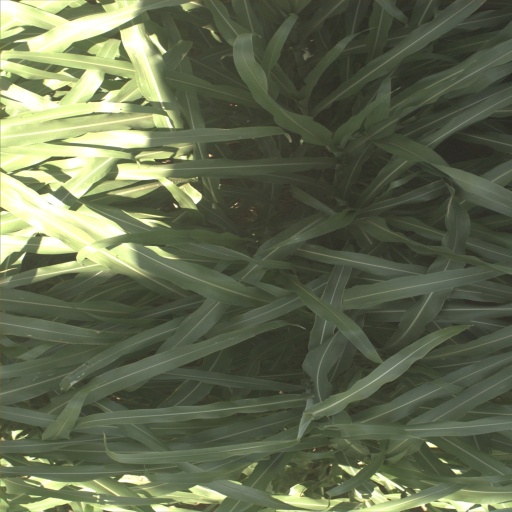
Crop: sorghum